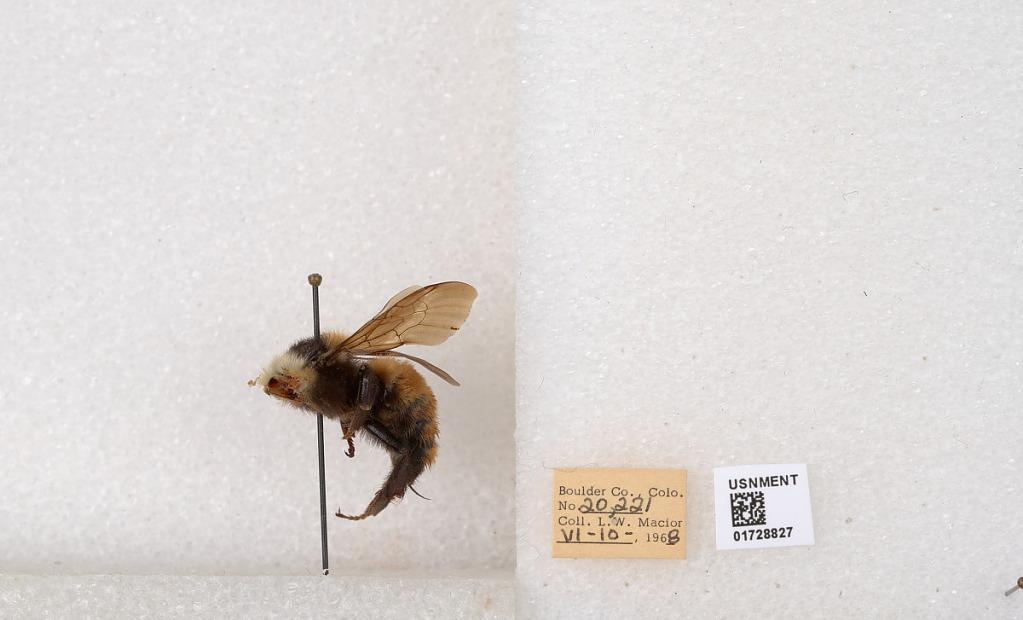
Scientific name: Bombus appositus Cresson
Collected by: L. Macior
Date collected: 1968-6-10
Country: United States
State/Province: Colorado
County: Boulder
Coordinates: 40.0925, -105.358